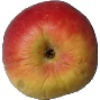
Label: red_yellow_apple